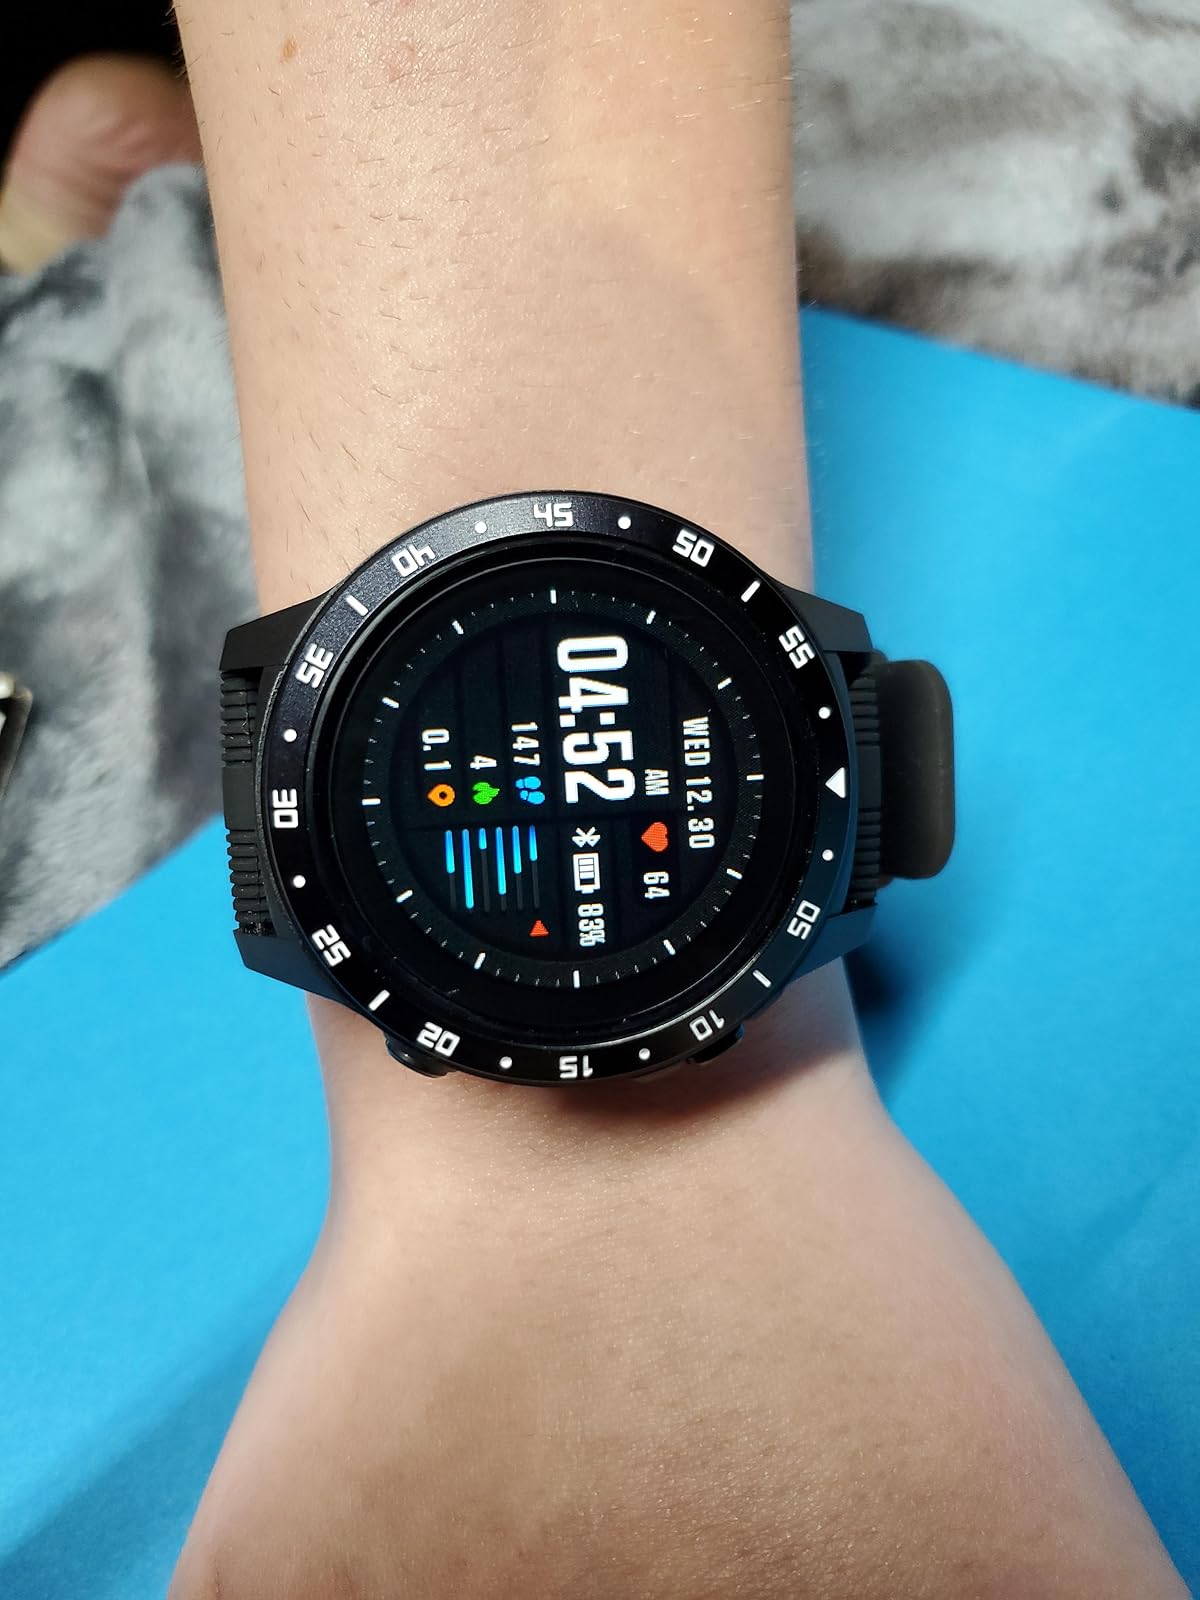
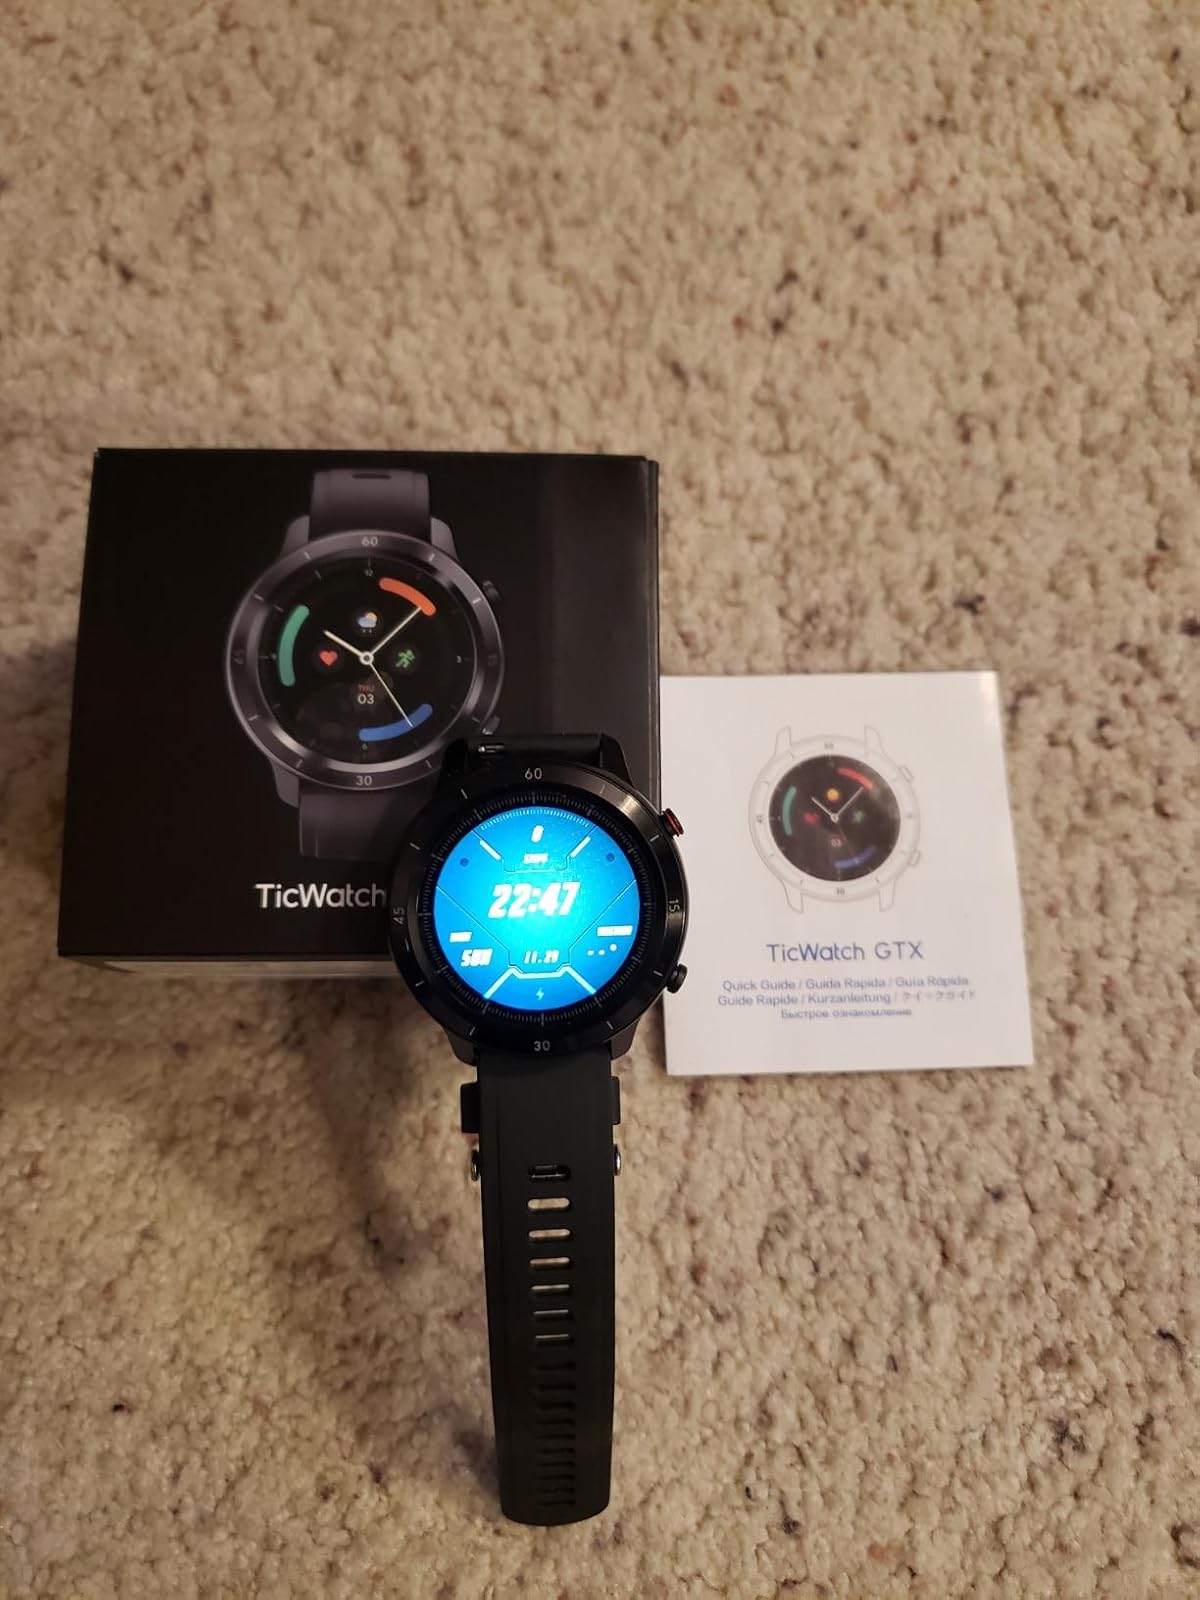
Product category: smartwatch
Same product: no